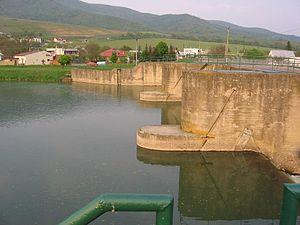
Le Laborec est une rivière en Slovaquie, principalement dans la Région de Košice et un affluent du Latorica, donc un sous-affluent du Danube par la Bodrog et la Tisza.